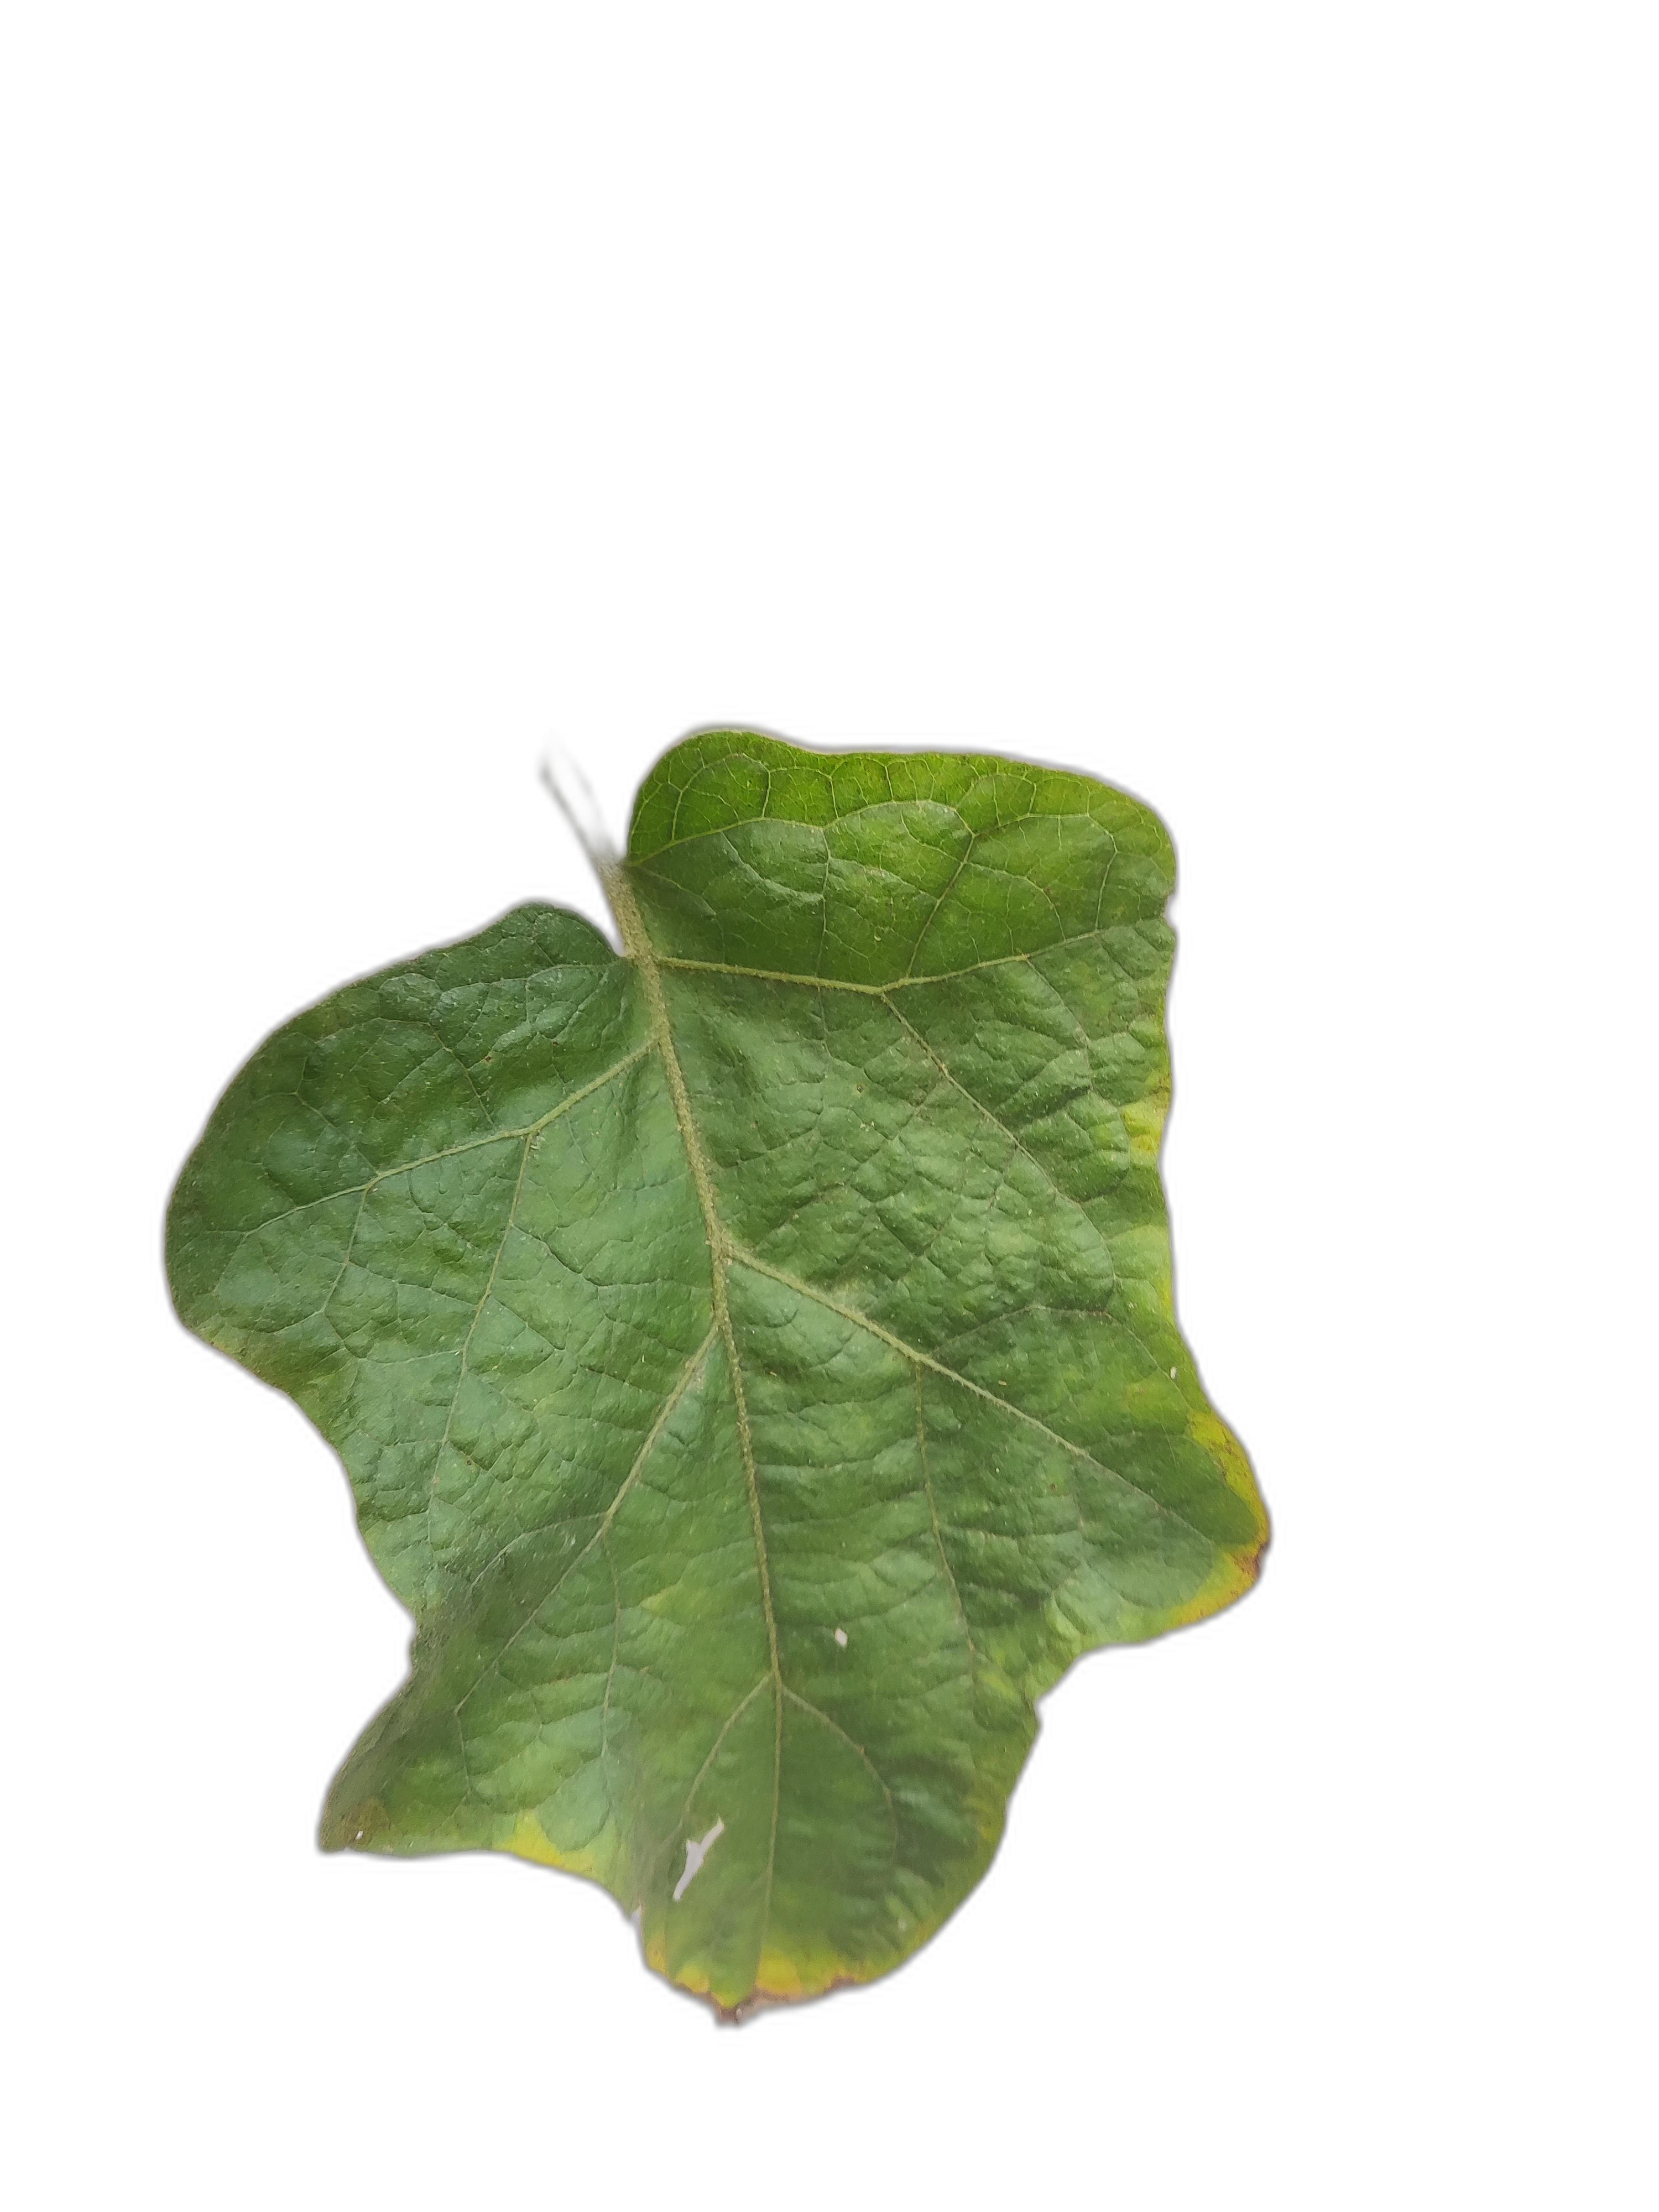
Label: Healthy Leaf